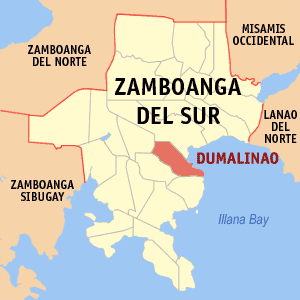
Dumalinao est une localité de la province du Zamboanga du Sud, aux Philippines. En 2015, elle compte 32 013 habitants.